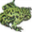
Label: frog